Amy Klobuchar

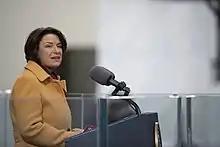
Klobuchar speaking at the inauguration of Joe Biden

Klobuchar was at the U.S. Capitol when Trump supporters stormed it on January 6, 2021. As ranking Democrat on the Senate Rules Committee, she and Senator Roy Blunt co-led Senate deliberations during the 2021 United States Electoral College vote count. She also served as a teller, along with Blunt, Representative Rodney Davis, and Representative Zoe Lofgren. After Senate Republicans, led by Senator Ted Cruz, objected to certifying Arizona's electoral votes, Klobuchar participated in the debate on the Senate floor. Shortly after she gave her remarks, the Capitol was breached. As the Senate adjourned, Klobuchar was alerted on her phone that shots were fired inside the Capitol, which she announced to those present. Immediately, Klobuchar, fellow senators, staff and journalists were evacuated from the chambers to a secure location. When the Capitol was secure, Congress reconvened and the election count was certified in the early morning of January 7. Klobuchar supported the certification. Later that day, Klobuchar said she supported the invocation of the Twenty-fifth Amendment to the United States Constitution to remove Trump from office "because you cannot have a president basically leading an insurrection against our own country's government." She also called for investigations into the breach.